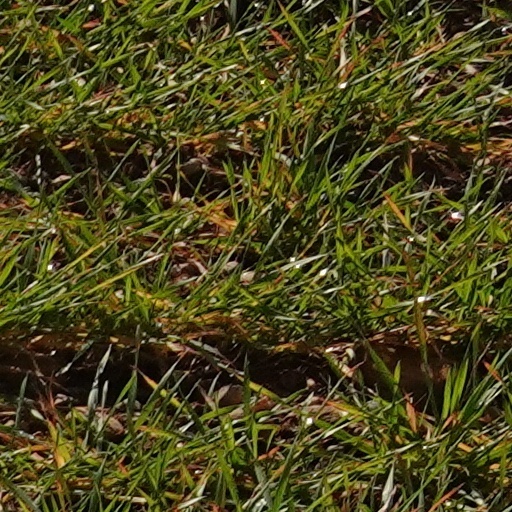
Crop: wheat